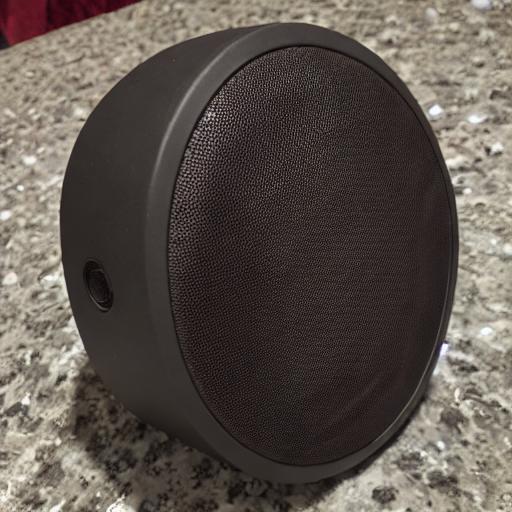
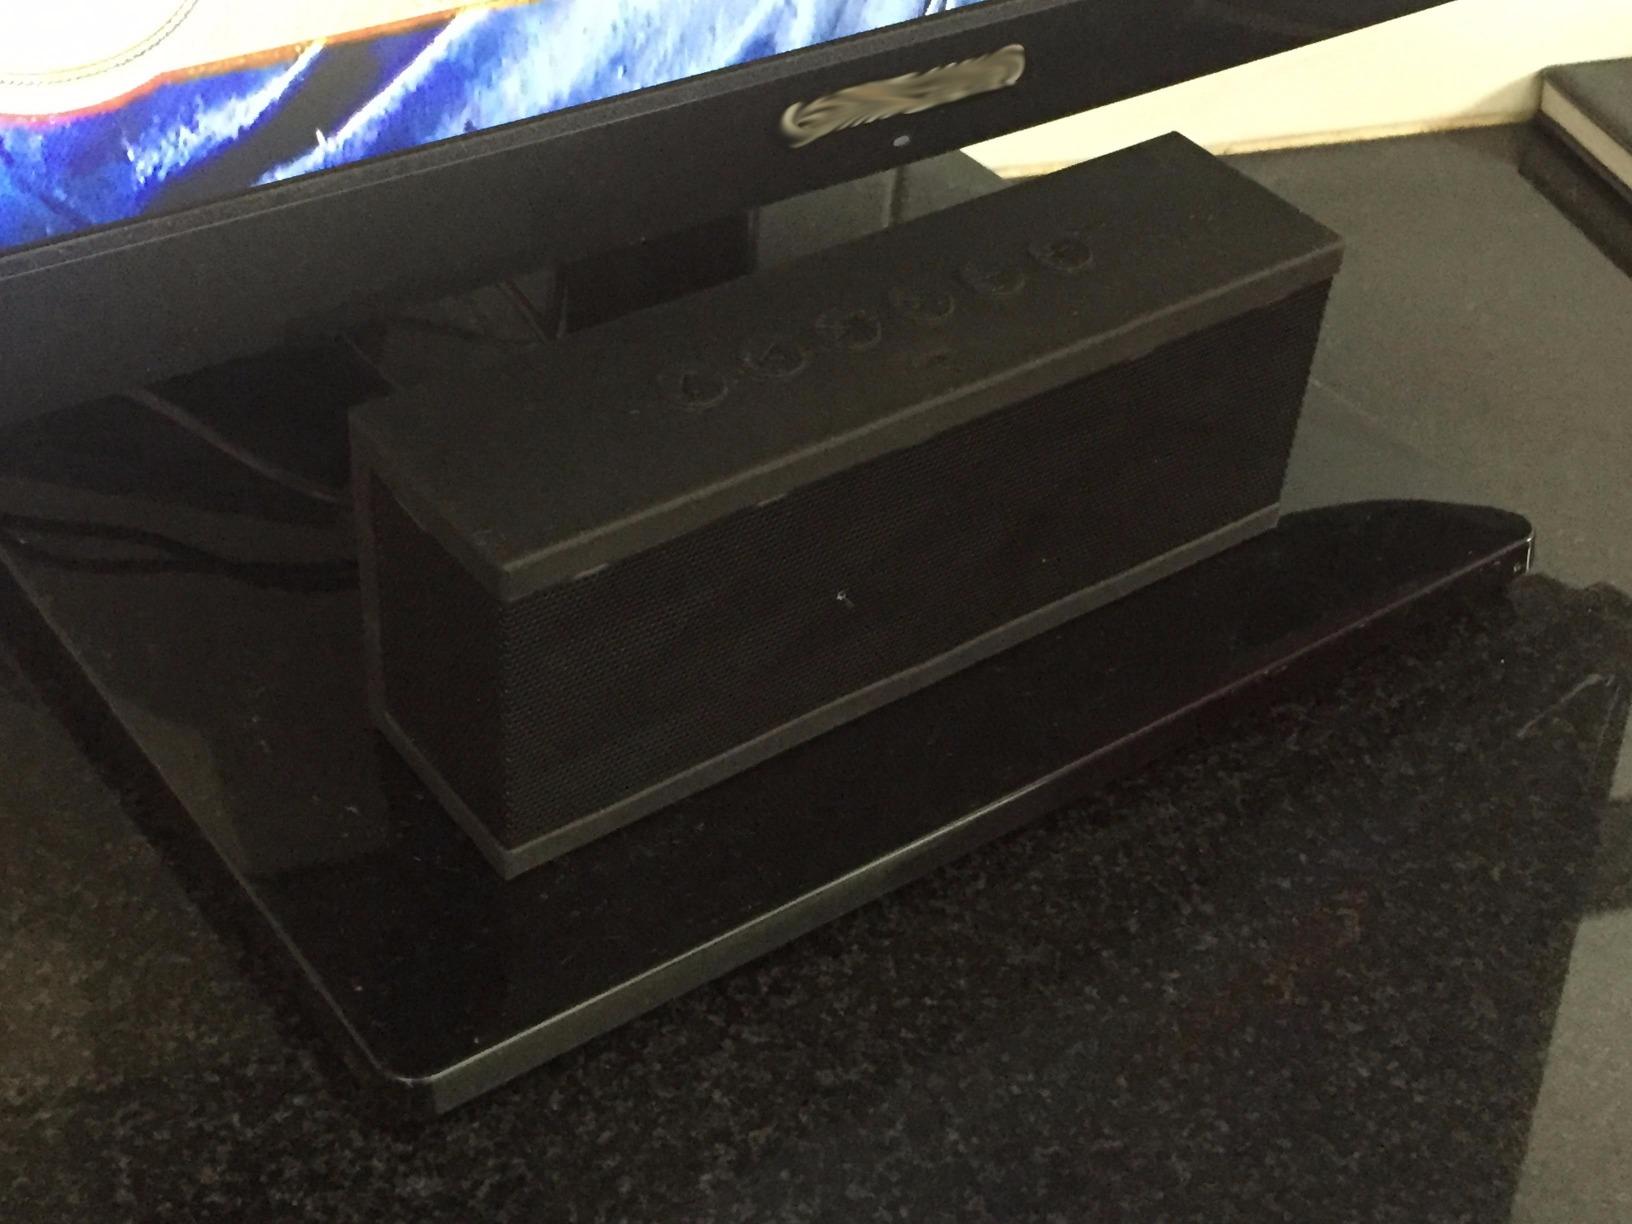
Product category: speaker
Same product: no